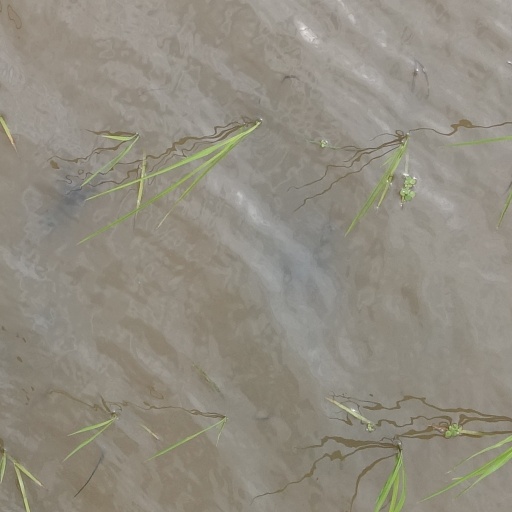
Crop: rice